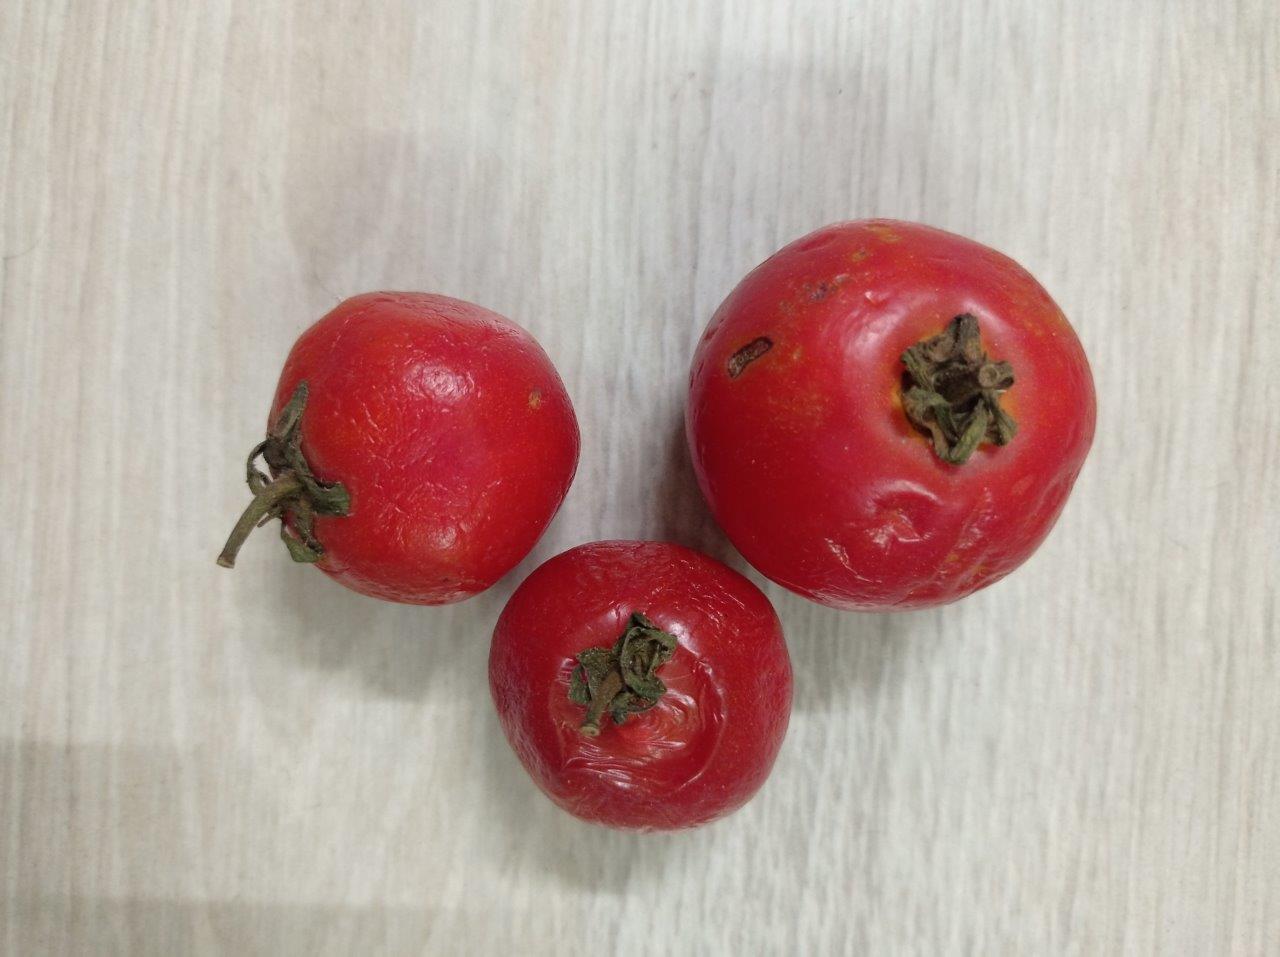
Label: Rotten